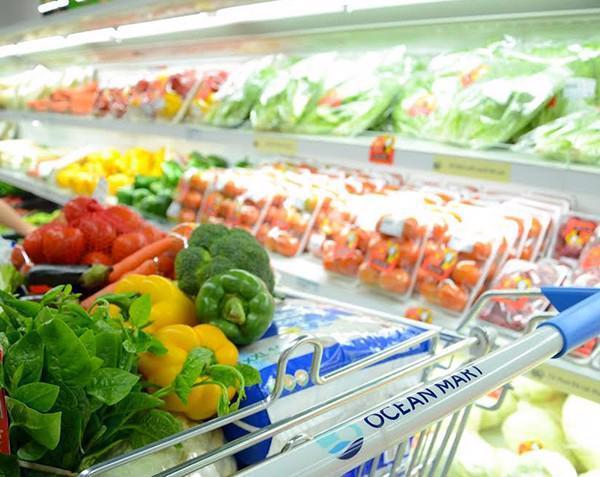
có nhiều sản phẩm rau củ quả được đặt ở trên chiếc xe đẩy siêu thị